Bank Pocztowy

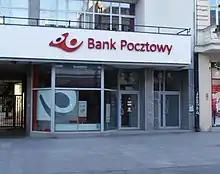
Postal Bank in Łódź with updated logo

Bank Pocztowy offers its services throughout the country. As of 2022-07 it has 132 points of contact (including 103 micro-branches) located in post offices. The Polish Post plays an important role, providing Bank Pocztowy services in over 4`700 of its locations. Within its branches, it has 200 separate customer service points (PPD) with dedicated financial services (loans) and insurance employees, totalling 330 professional banking and insurance branches.